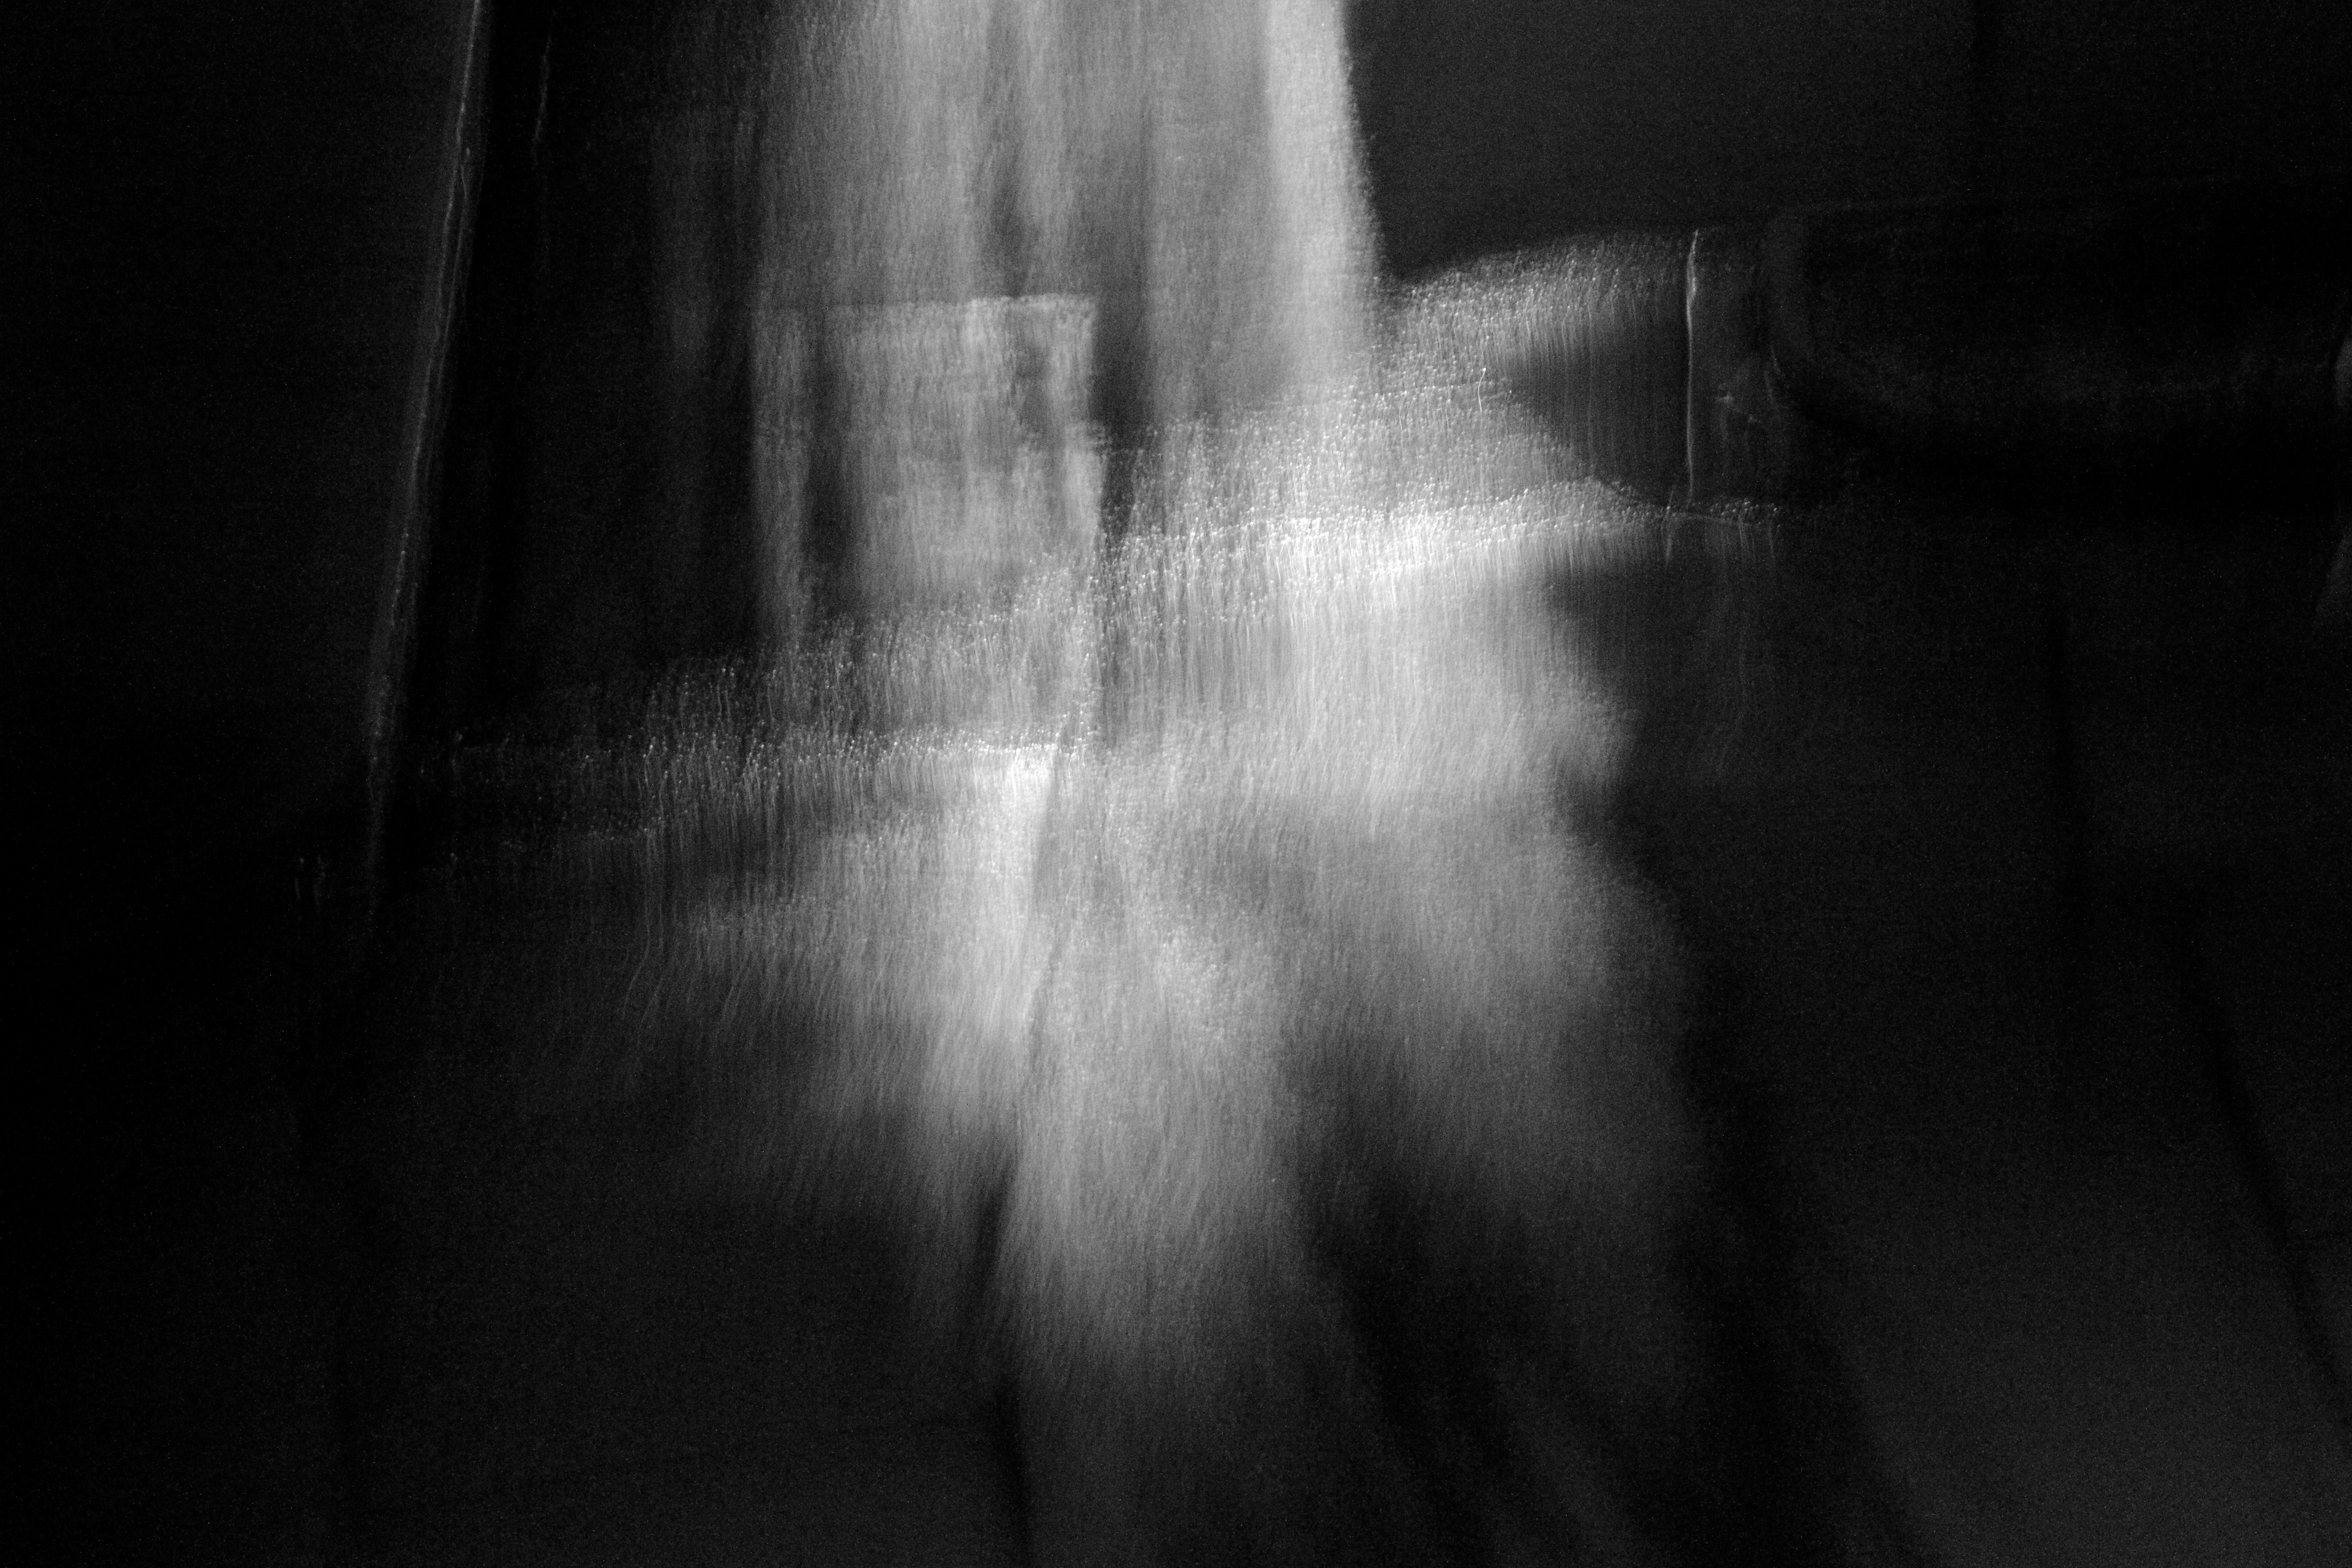
light, black and white, white, photography, sunlight, shadow, darkness, black, monochrome, image, monochrome photography, film noir